Shin Dong-hyuk

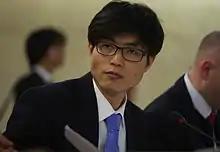
Shin in 2014

Shin Dong-hyuk (born Shin In Geun, 19 November 1982 or 1980) is a North Korean-born human rights activist. He claims to be the only prisoner to have successfully escaped from a "total-control zone" grade internment camp in North Korea. His biography, "Escape from Camp 14: One Man's Remarkable Odyssey from North Korea to Freedom in the West", was written with the assistance of former "Washington Post" journalist Blaine Harden.